The Ballad of Narayama (1958 film)

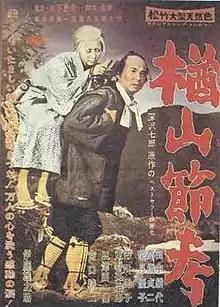
Theatrical release poster

is a 1958 Japanese historical drama film directed by Keisuke Kinoshita. It is based on the 1956 novella of the same name by Shichirō Fukazawa. The film explores the legendary practice of "ubasute", in which elderly people were carried to a mountain and abandoned to die.